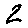
Label: 2